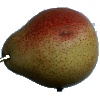
Label: pear_forelle